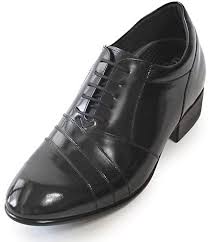
Waste category: shoes